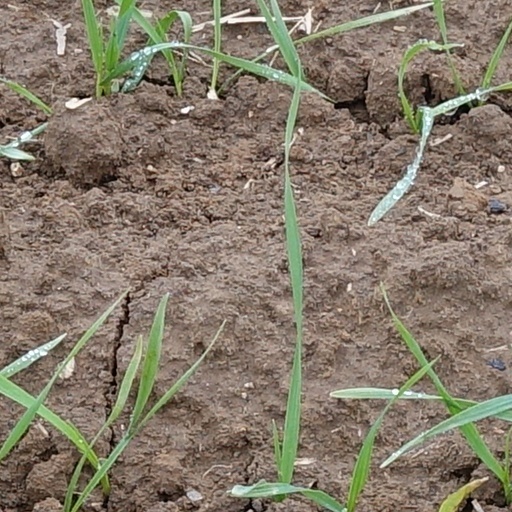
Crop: wheat